Alexander Scheer

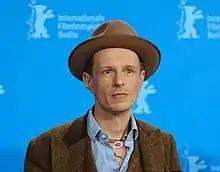
Scheer at the 72nd Berlin International Film Festival, 2022

Alexander Scheer (born 1 June 1976 in East Berlin) is a German actor and musician. He has won several national awards for his performances in film and theater, including one German Film Award for "Best Actor in a Leading Role" and one Bavarian Film Award for "Best Actor", both in the year 2019.